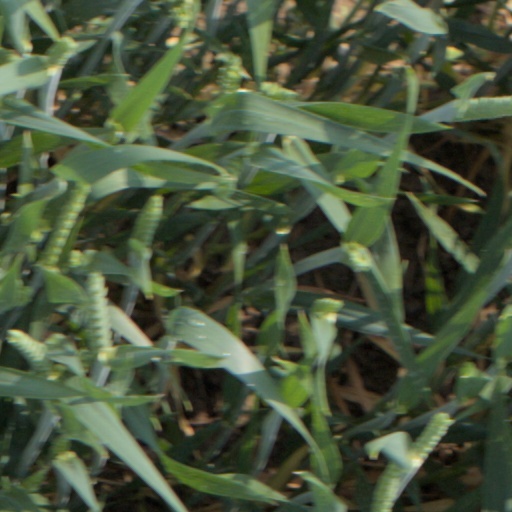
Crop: wheat